Tony Caterina

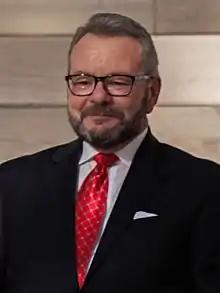
Caterina in 2016

Tony Caterina (born March 28, 1956, in Montagano, Italy) is a Canadian businessman and politician who served on the Edmonton City Council from 2007 to 2021. He formerly represented Ward 7 from 2010 to 2021. In 2021, he ran in the new constituency of O-Day'min but lost to newcomer urban planner Anne Stevenson by over 3,000 votes. Provincially, Tony Caterina ran for election as the Progressive Conservative candidate in the riding of Edmonton-Beverly-Clareview and lost in the May 5, 2015, election to NDP incumbent Deron Bilous.